Tora-san's Easy Advice

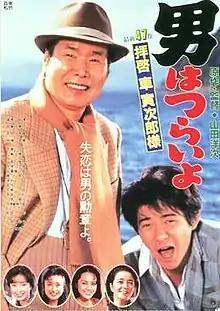
Theatrical poster

is a 1994 Japanese comedy film directed by Yoji Yamada. It stars Kiyoshi Atsumi as Torajirō Kuruma (Tora-san), and Rino Katase as his love interest or "Madonna". "Tora-san's Easy Advice" is the forty-seventh entry in the popular, long-running "Otoko wa Tsurai yo" series.